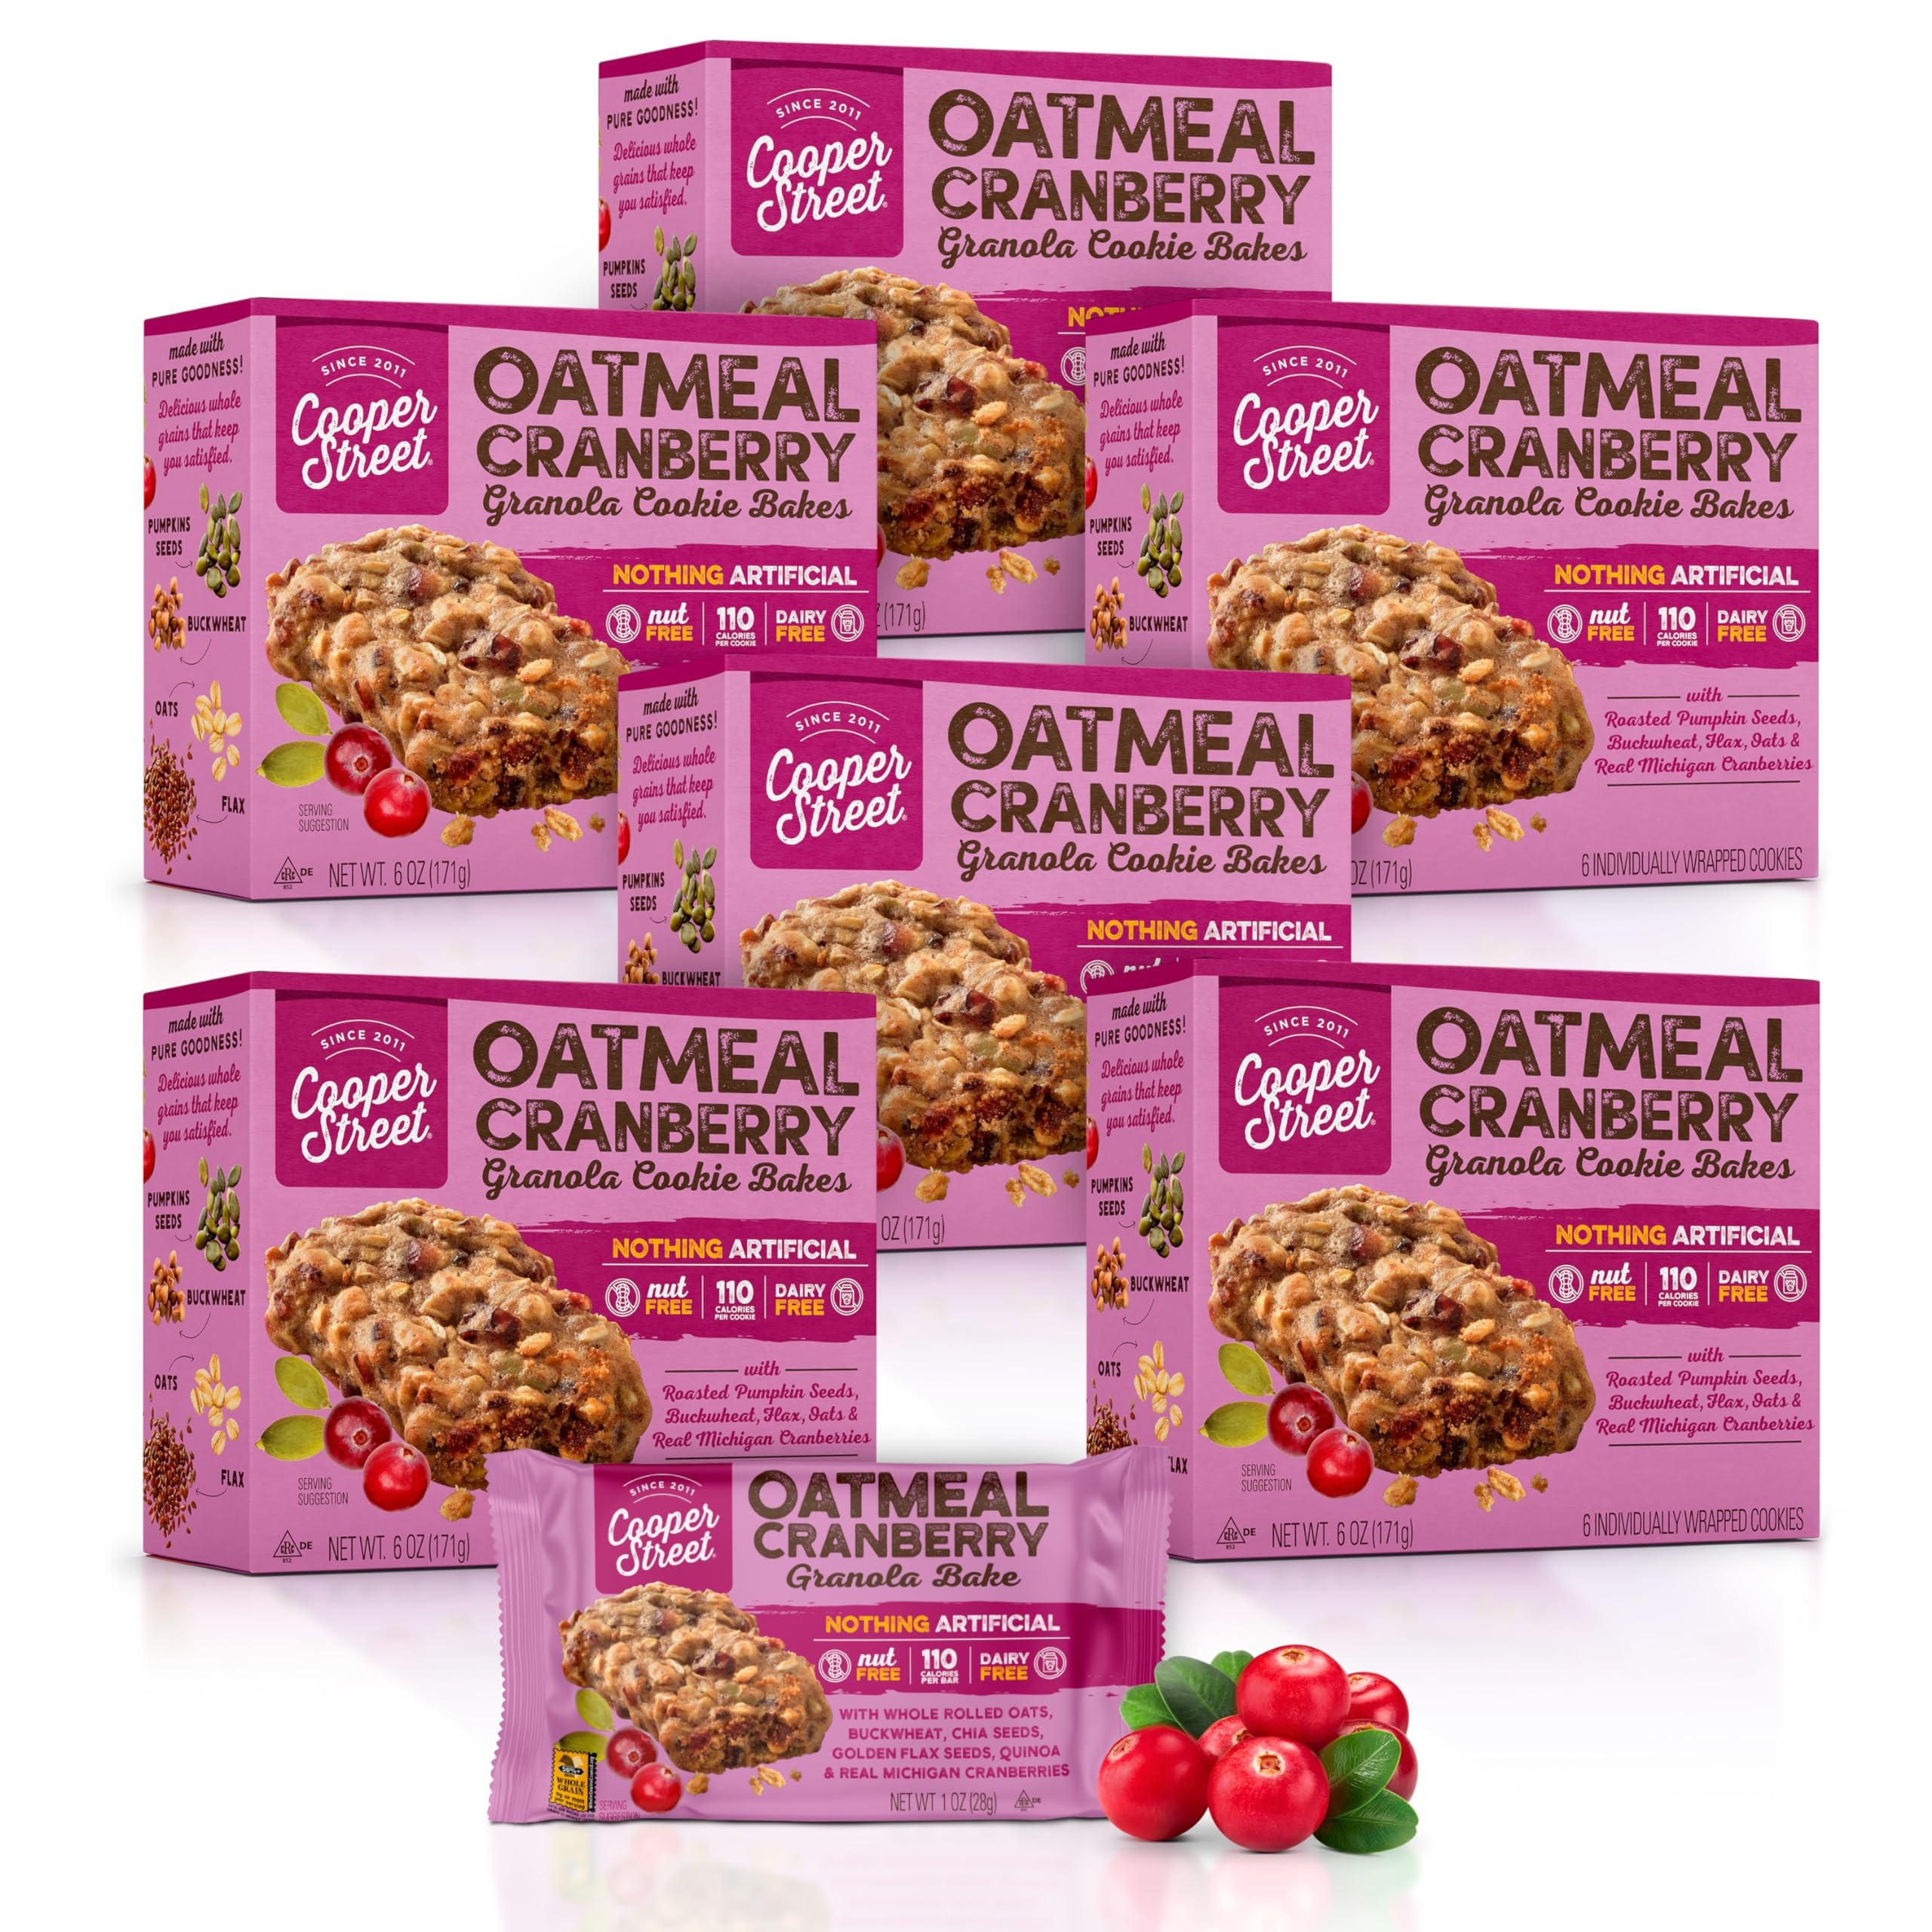
Item Name: Cooper Street Granola Cookie Bake - Oatmeal Cranberry Chewy Granola Bars | Individually Wrapped Healthy Breakfast Granola Bars | 6 oz | 6 Pack
Bullet Point 1: Cookies, Made Better - Fuel your day and enjoy delectably chewy goodness with Cooper Street Granola Bars! Bite into wholesome and healthful ingredients like chia, flax, buckwheat and oats and get off on the right foot with our healthy snack bars!
Bullet Point 2: Oatmeal Cranberry - Packed with locally sourced sweet cranberries and wholesome oatmeal pieces, our granola snack bar offers comforting breakfast bar flavors with every crispy cookie bite. Awaken your senses for the day with oatmeal and cranberries!
Bullet Point 3: Guilt-Free Deliciousness - Start your day on a high note with the energy you need with these chewy oatmeal cranberry cookies. Our satiating anytime breakfast cookies individually wrapped satisfy your sweet tooth with high-quality ingredients, for a truly clean and honest energy boost throughout your day!
Bullet Point 4: Baked With Care - Made with a mix of passion, all natural ingredients and 100 years of tradition, our healthy granola bar is still handmade in our family-run Michigan bakery. Our perfect pick me up is baked to a moist perfection.
Bullet Point 5: Enjoyed By All - We go the extra mile to ensure everyone can enjoy our granola soft baked cookies. Made in a dedicated peanut free facility to be dairy free, HFCS free, tans fat free, soy free, artificial flavourings free and also low in sodium. We don't tolerate any nasties!
Product Description: individual snacks breakfast foods individually wrapped breakfast food breakfast snacks individually wrapped granola snacks individual packs healthy bars for kids bars healthy granola bars for kids granola bars kids bars kids granola bars healthy organic kids snacks kids granola bars kids bar organic granola bars snack bars for kids kid bars healthy snacks for kids granola bars variety packs breakfast bars healthy snack bars healthy food bars nut free bars granola bars soft grabola bars granila bars grnola bars granola bara gronala bars gronalla bars individually wrapped breakfast items good snacks for kids granola bar packs kids breakfast bars healthy snacks for kids individually wrapped bars food oatmeal bars oatmeal cookies cranberry oatmeal cookies chewy oatmeal bars chewy oatmeal cookies oatmeal breakfast cookies chewy oatmeal cranberry cookies oatmeal and cranberry cookies oatmeal granola bars cooper street oatmeal cranberry granola cookie oatmeal granola cookie bake oatmeal cranberry bars oatmeal cranberry individually wrapped oatmeal cranberry cookies cooper street granola bars oatmeal cranberry cooper street granola bakes cranberry oatmeal cooper street granola cookie bake oatmeal cranberry cooper street oatmeal variety cranberry oatmeal bars cooper street oatmeal cookies oatmeal cranberry granola bake cooper street oatmeal cooper street oatmeal cranberry granola bake oatmeal cranberry cookies cooper street oatmeal cranberry cooper street oatmeal cranberry granola cookie bake cooper street, granola bakes, cranberry oatmeal cranberry granola bars
Value: 36.0
Unit: Ounce

Price: 51.14